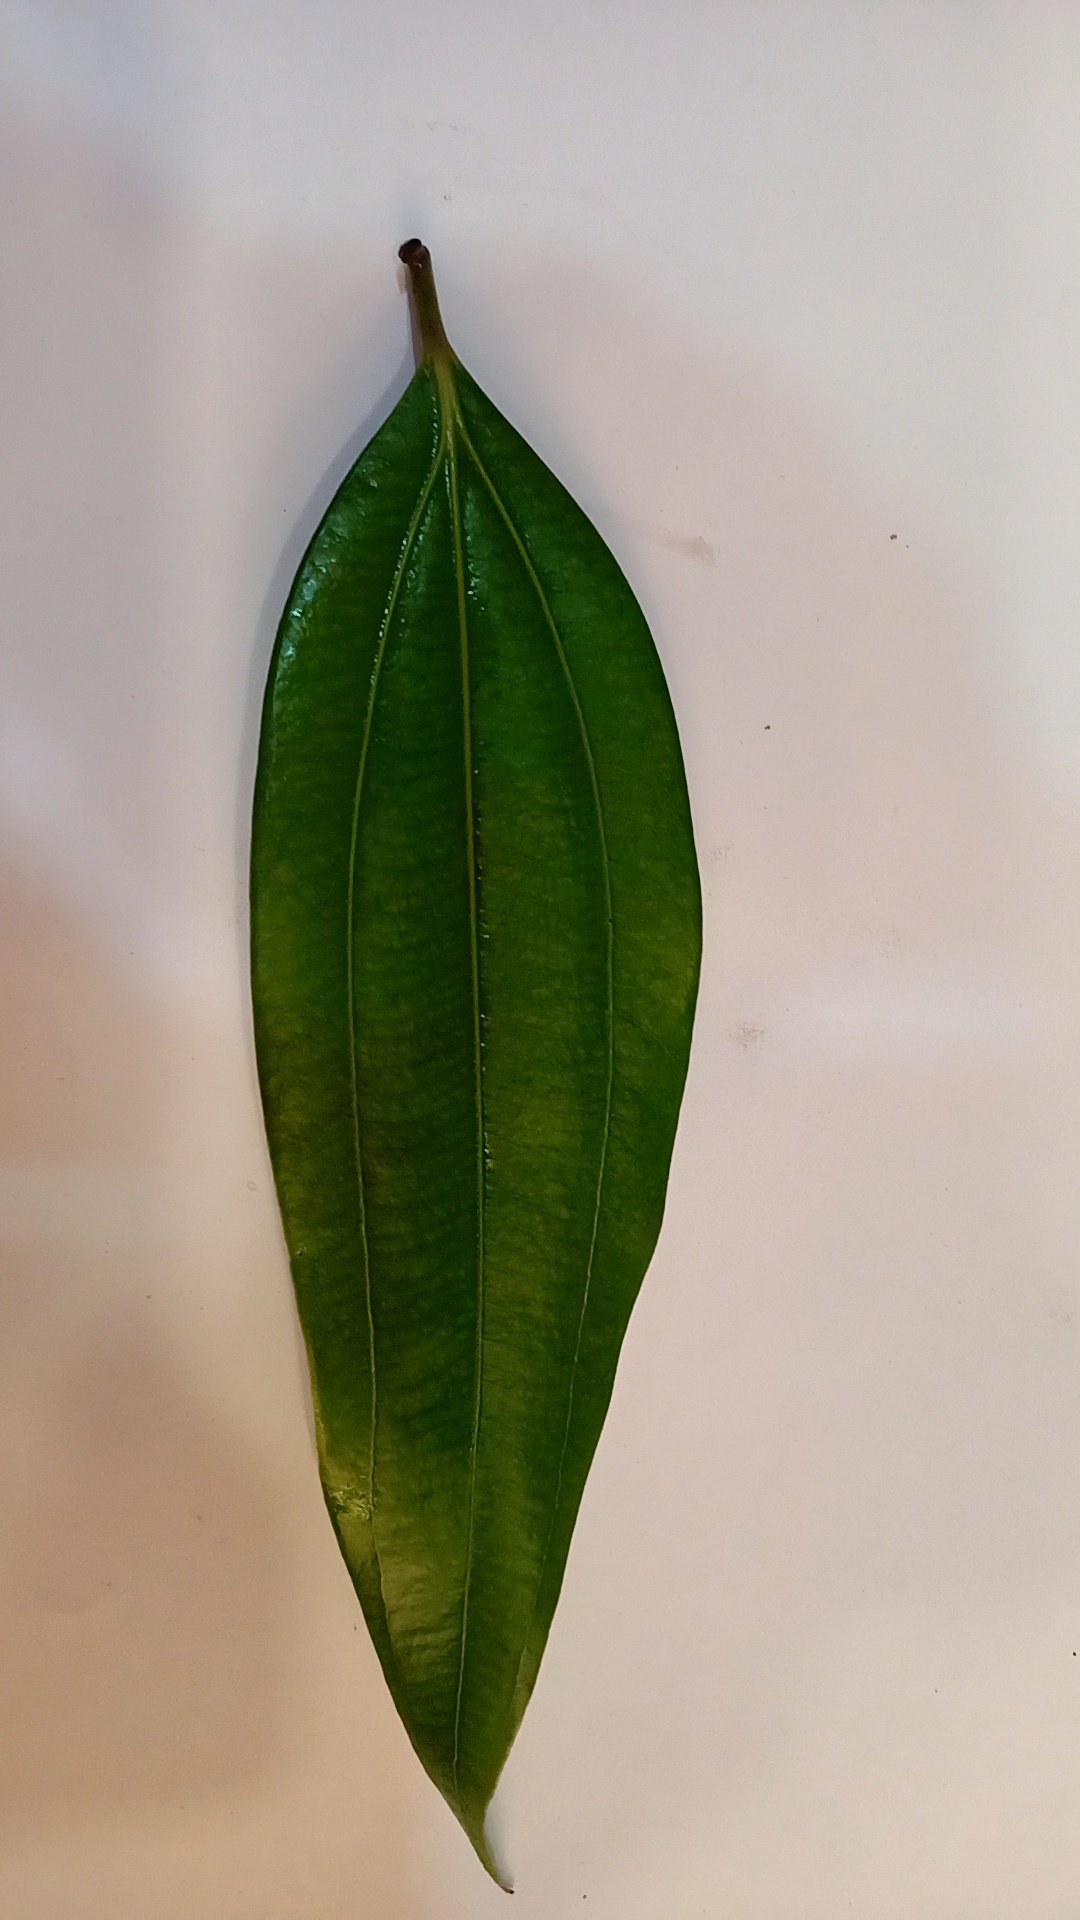
Label: Healthy